Traveller Deluxe Edition

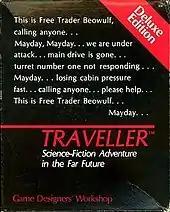

Traveller Deluxe Edition is a 1981 role-playing game supplement published by Game Designers' Workshop, a boxed set edition for "Traveller".